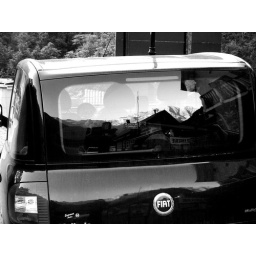
mountain in car vieuw